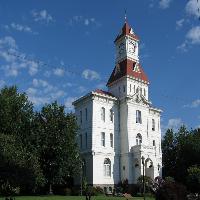
Weather: sun or clear